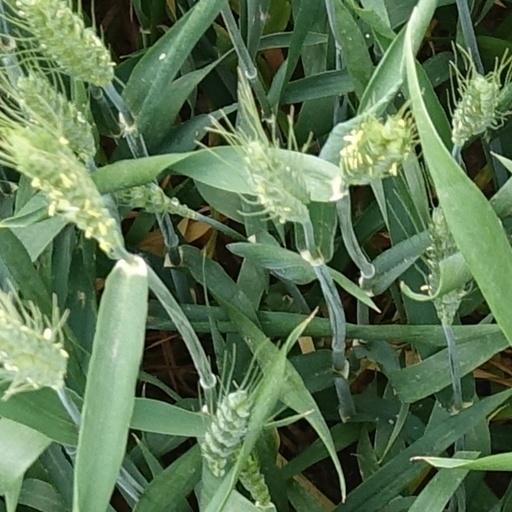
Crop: wheat